Transmeta

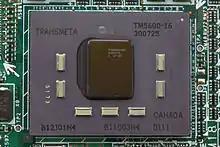
A Transmeta CPU from a Fujitsu Lifebook P series laptop

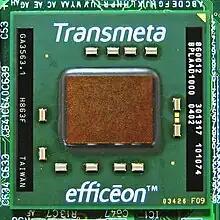
A Transmeta Efficeon processor

"Crusoe" was the first family of microprocessors from Transmeta, named after the literary character Robinson Crusoe.